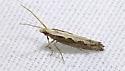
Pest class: diamondback_moth